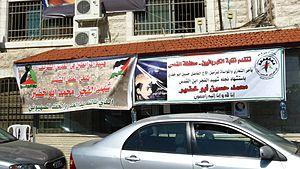
Le meurtre de Mohammad Abou Khdeir, un jeune arabe palestinien de 16 ans, a été perpétré le 2 juillet 2014.